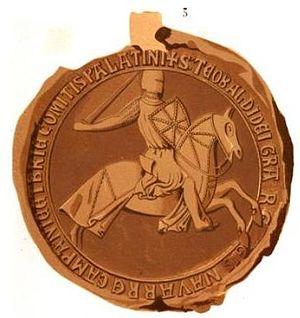
Thibaut V de Champagne